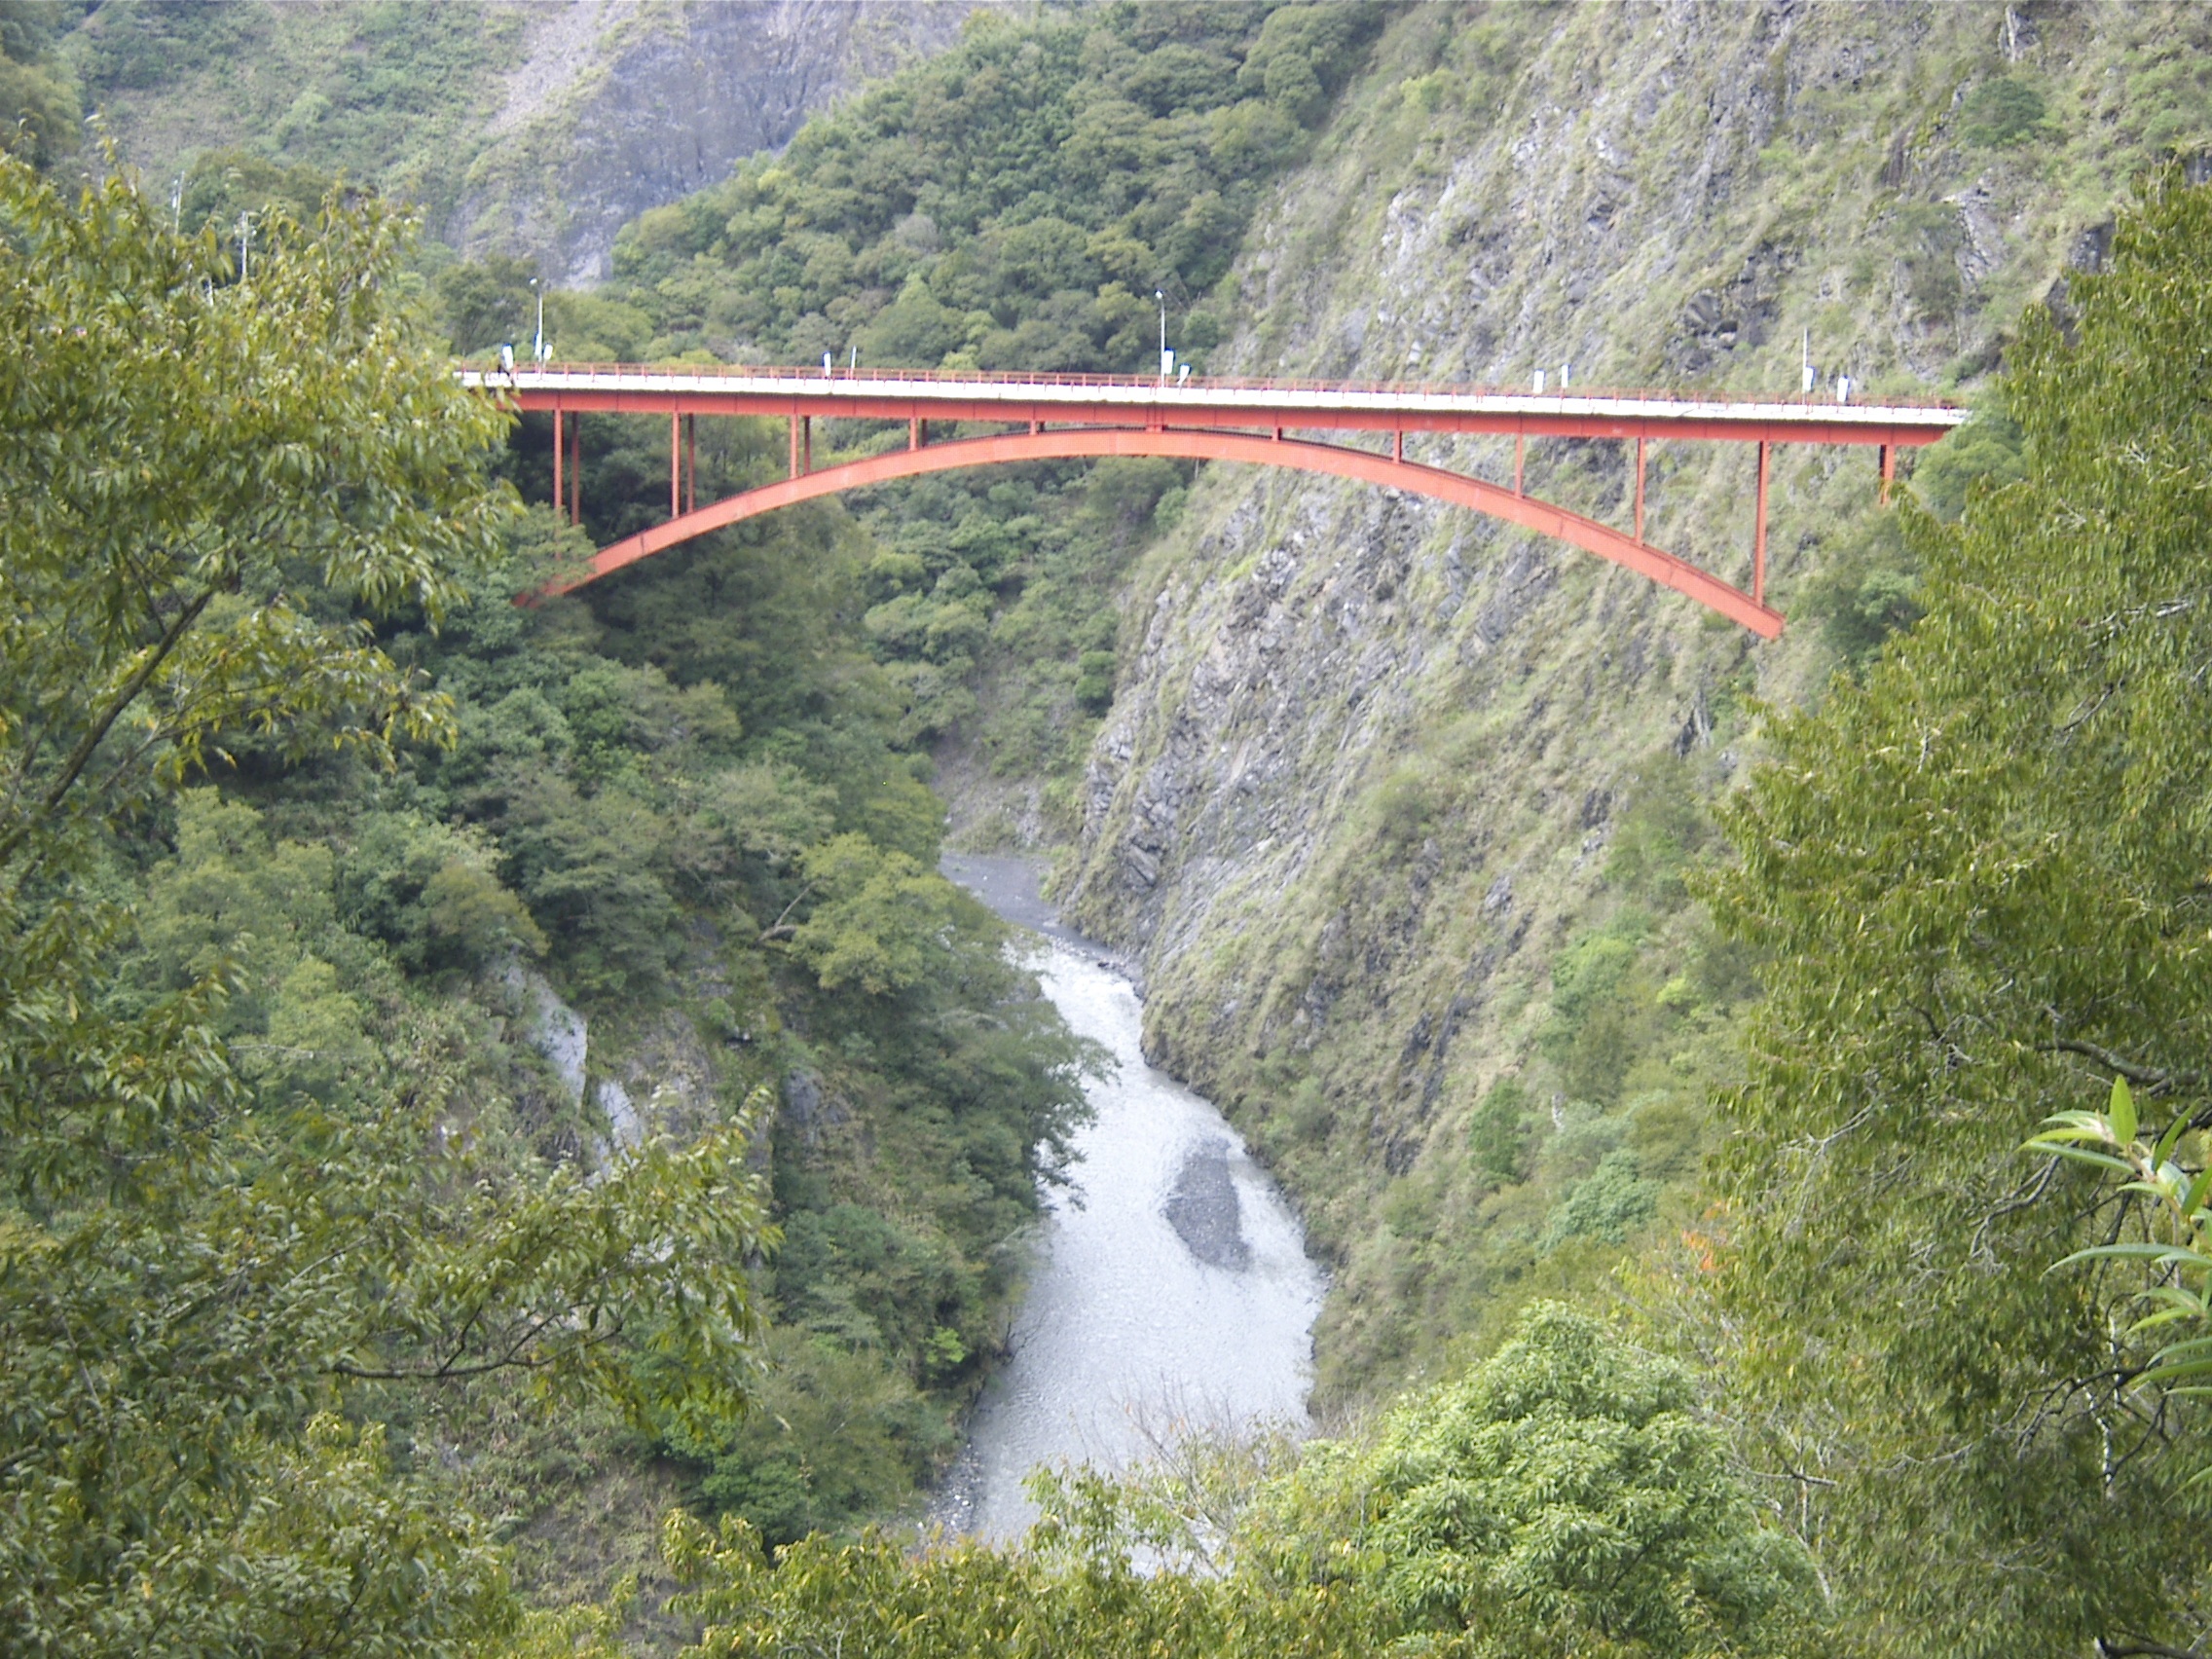
landscape, bridge, adventure, jumping, extreme sport, bungee, arch bridge, mountain pass, geological phenomenon, nonbuilding structure